Charlie Is My Darling (film)

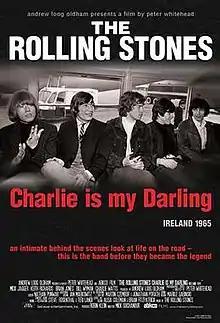
Poster for the 2012 restored version

Charlie Is My Darling, directed by Peter Whitehead and produced by the Rolling Stones' manager Andrew Loog Oldham, was the first documentary film about the Rolling Stones. Intended as a screen test for the band, to see how their musical charisma would translate into film, the footage was shot during the band's second tour of Ireland on 3 and 4 September 1965, and was finished in the spring of 1966. It was given its premiere at the Mannheim Film Festival in October 1966. But the film was never officially released, due to the legal fights between the Rolling Stones and Allen Klein and a burglary in Oldham's office, which saw all prints disappear.